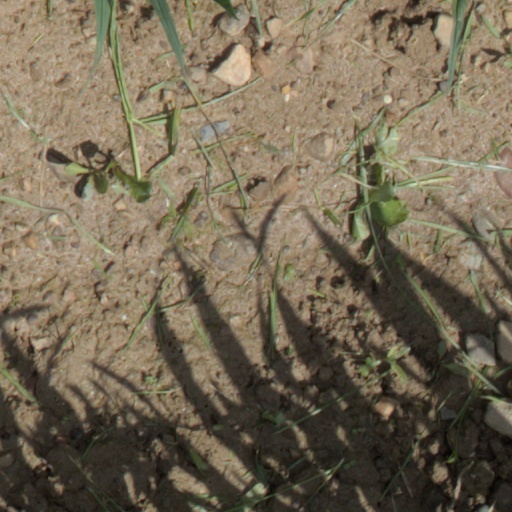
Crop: wheat